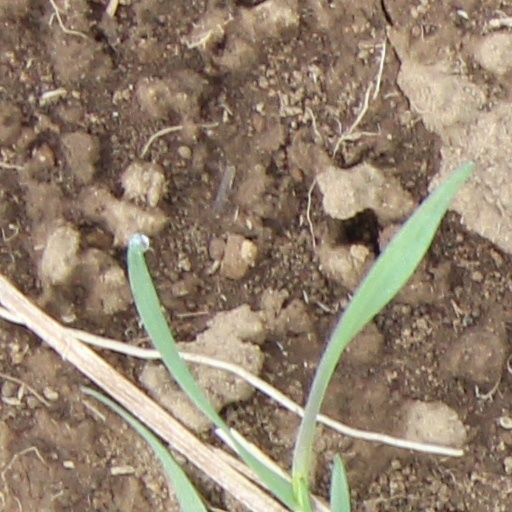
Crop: wheat